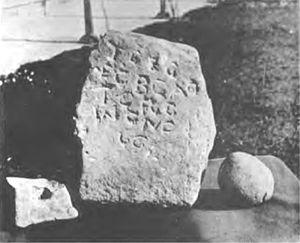
Burghead est une petite ville de Moray, en Écosse, à environ 13 km au nord-ouest d'Elgin. La ville est majoritairement construite sur la péninsule qui avance vers le nord-ouest dans le Moray Firth, ce qui signifie que la ville est entourée par la mer sur 3 côtés.